FM Conway

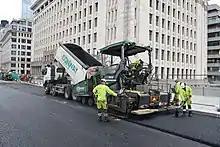
FM Conway's surfacing division working on London Bridge

The company was founded in 1961 by Francis Michael Conway. During 1981, Francis' son Michael Conway became the CEO of FM Conway; Michael would retain this role for more than 40 years.